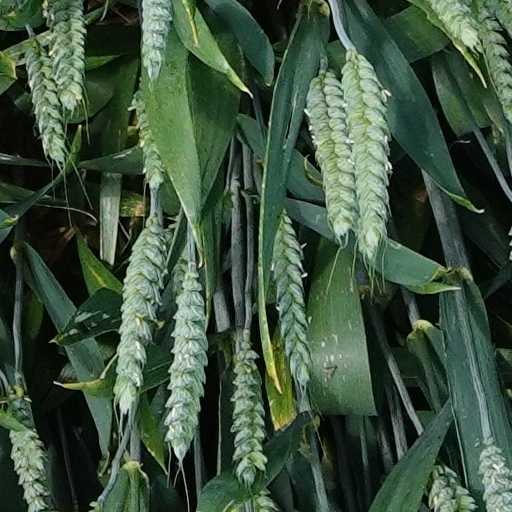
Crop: wheat